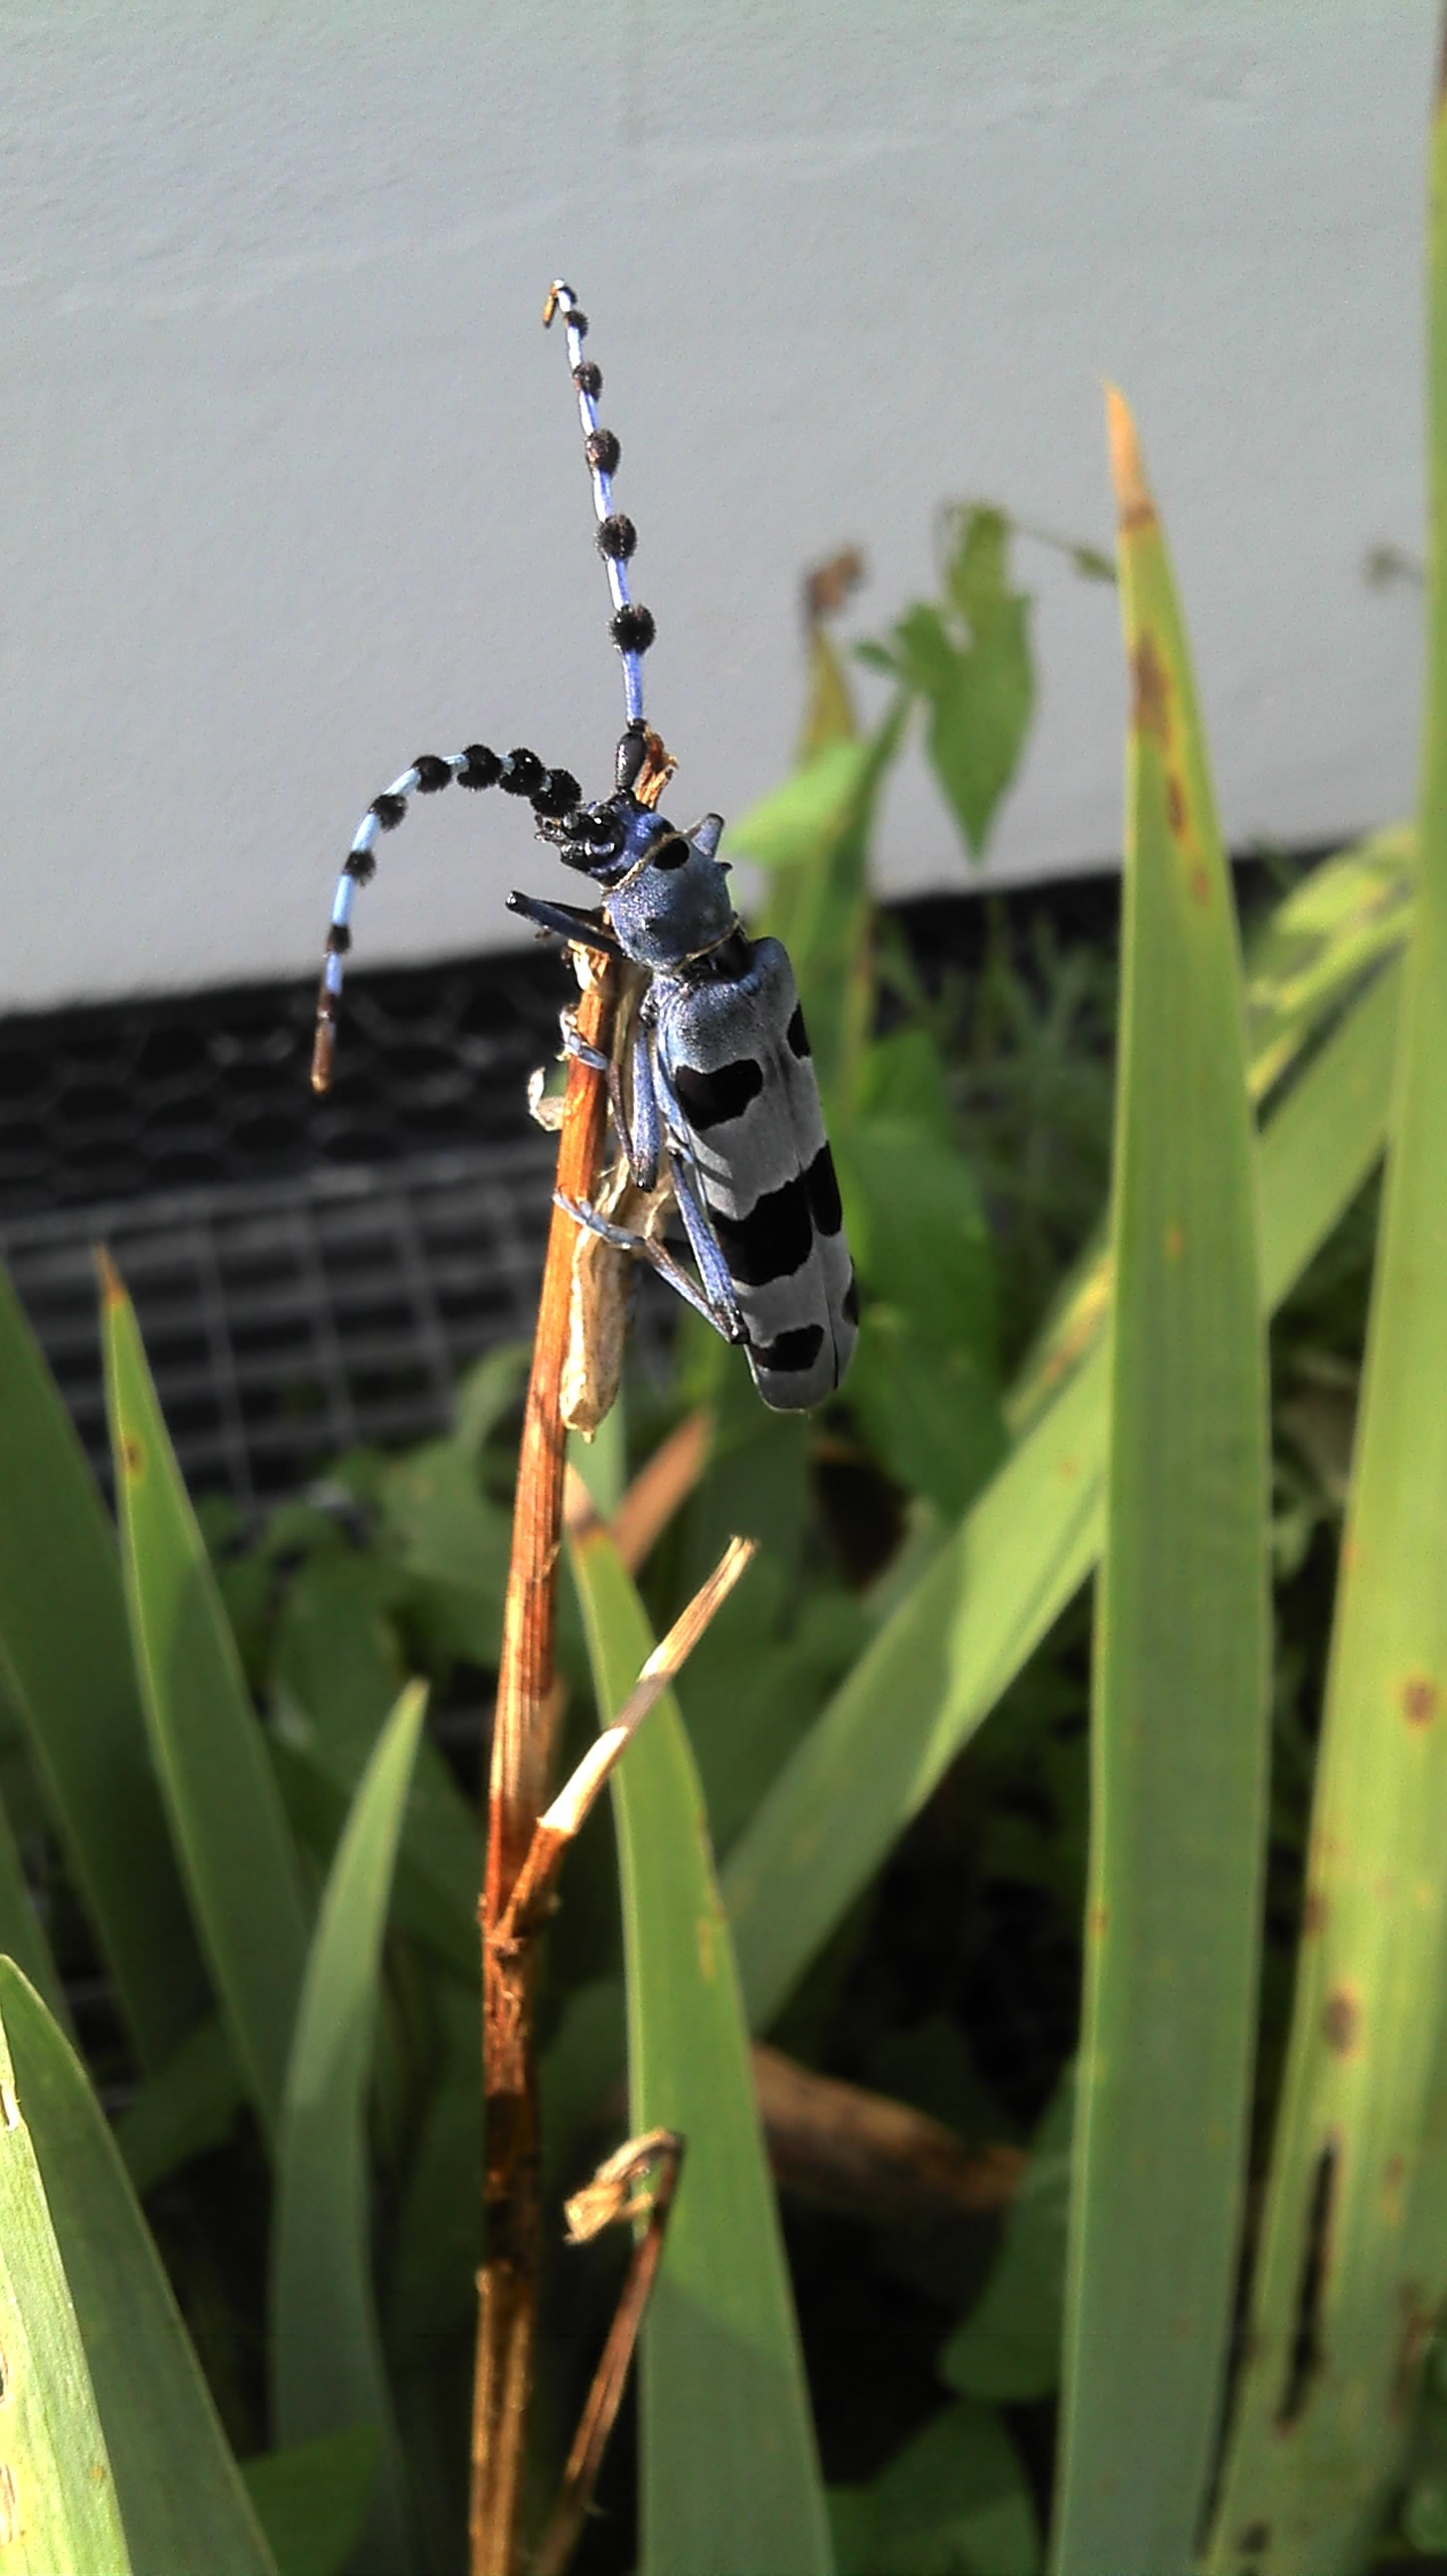
flower, insect, botany, fauna, invertebrate, beetle, macro photography, arthropod, plant stem, alpine goat